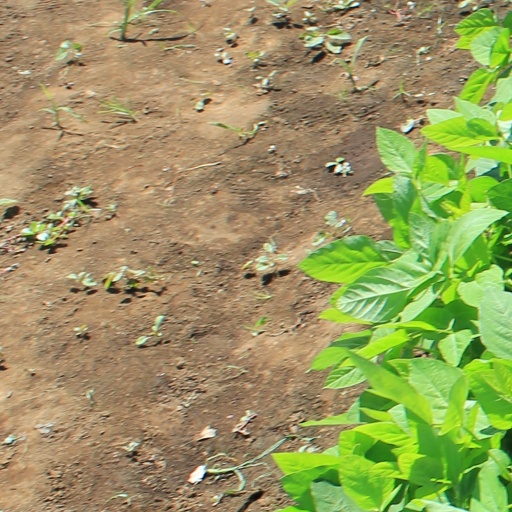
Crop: soybean